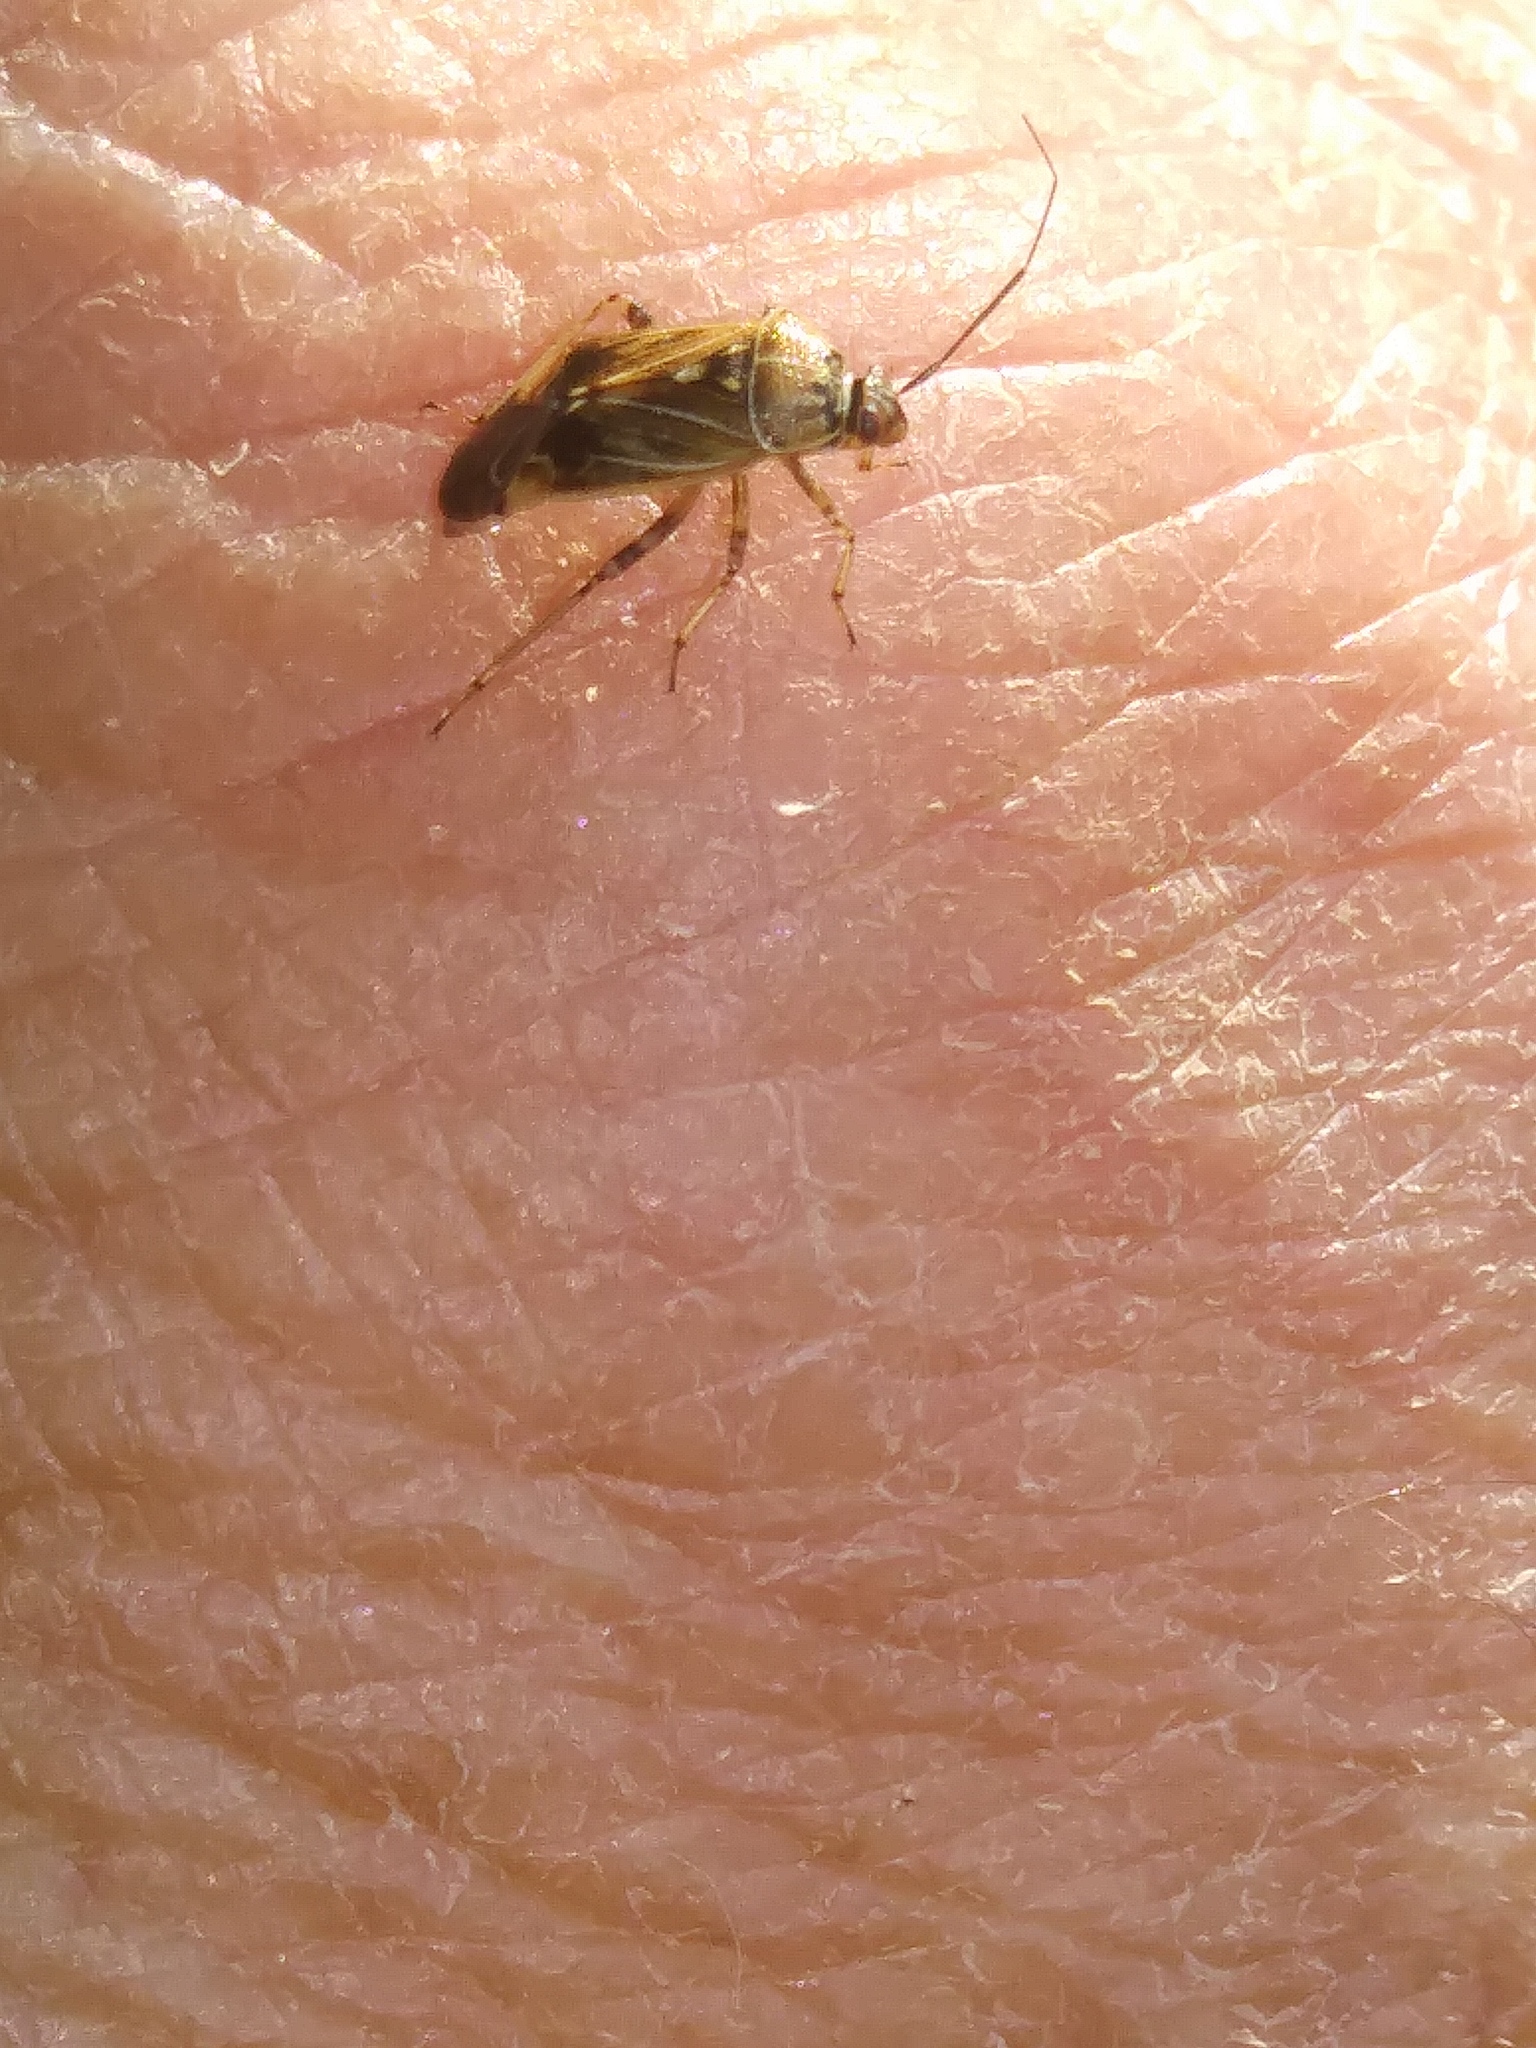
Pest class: lygus_bug